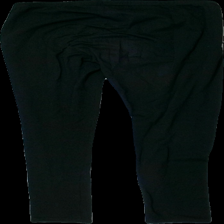
View: back
Type: Tights
Category: Ladies
Brand: Skill
Colors: Black
Material: 100% cotton
Cut: Regular, Tight
Size: XL
Season: All
Smell: Major
Price range: <50
Recommended usage: Reuse
Comment: Major detergent smell